Herring

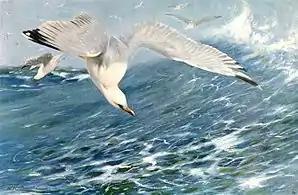

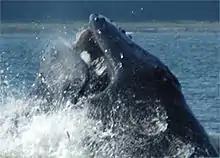

Predators of herring include seabirds, marine mammals such as dolphins, porpoises, whales, seals, and sea lions, predatory fish such as sharks, billfish, tuna, salmon, striped bass, cod, and halibut. Fishermen also catch and eat herring.